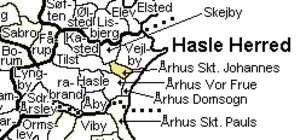
Sankt Johannes Sogn (Aarhus)
Sankt Johannes Sogn, Århus Amt